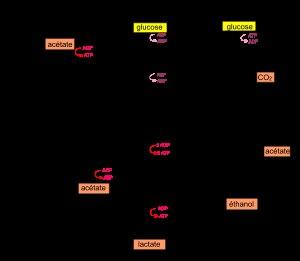
Les bactéries lactiques sont des bactéries à Gram positif, anaérobies partiellement tolérantes à l'oxygène, ne produisant pas en général de spores, se présentant sous formes de coques ou de bâtonnets et capables de fermenter les sucres en acide lactique. On les caractérise aussi par le faible contenu de leur ADN en paires de bases G-C guanine-cytosine sauf pour les bifidobactéries qui ont un taux supérieur à 50 % de GC. Elles ont pour habitat de nombreux milieux naturels et accompagnent l'activité humaine en tant que bactéries de la flore commensale des muqueuses et de la flore alimentaire.